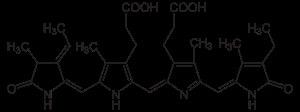
Une phycobiline est un chromophore présent chez les cyanobactéries et dans les chloroplastes — plus précisément dans le lumen des thylacoïdes — des algues rouges, des glaucophytes et des cryptophytes. On n'en trouve donc pas chez les algues vertes et les plantes. Les phycobilines ont la particularité d'être liées par covalence à des protéines solubles dans l'eau appelées phycobiliprotéines. Elles récupèrent de l'énergie lumineuse qu'elles transfèrent ensuite aux chlorophylles pour accroître le rendement de la photosynthèse.